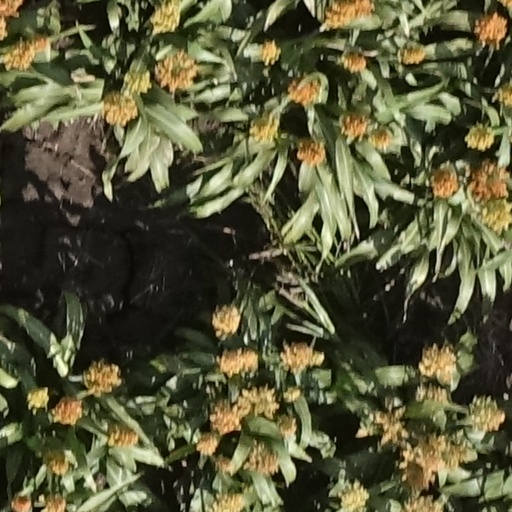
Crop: sorghum